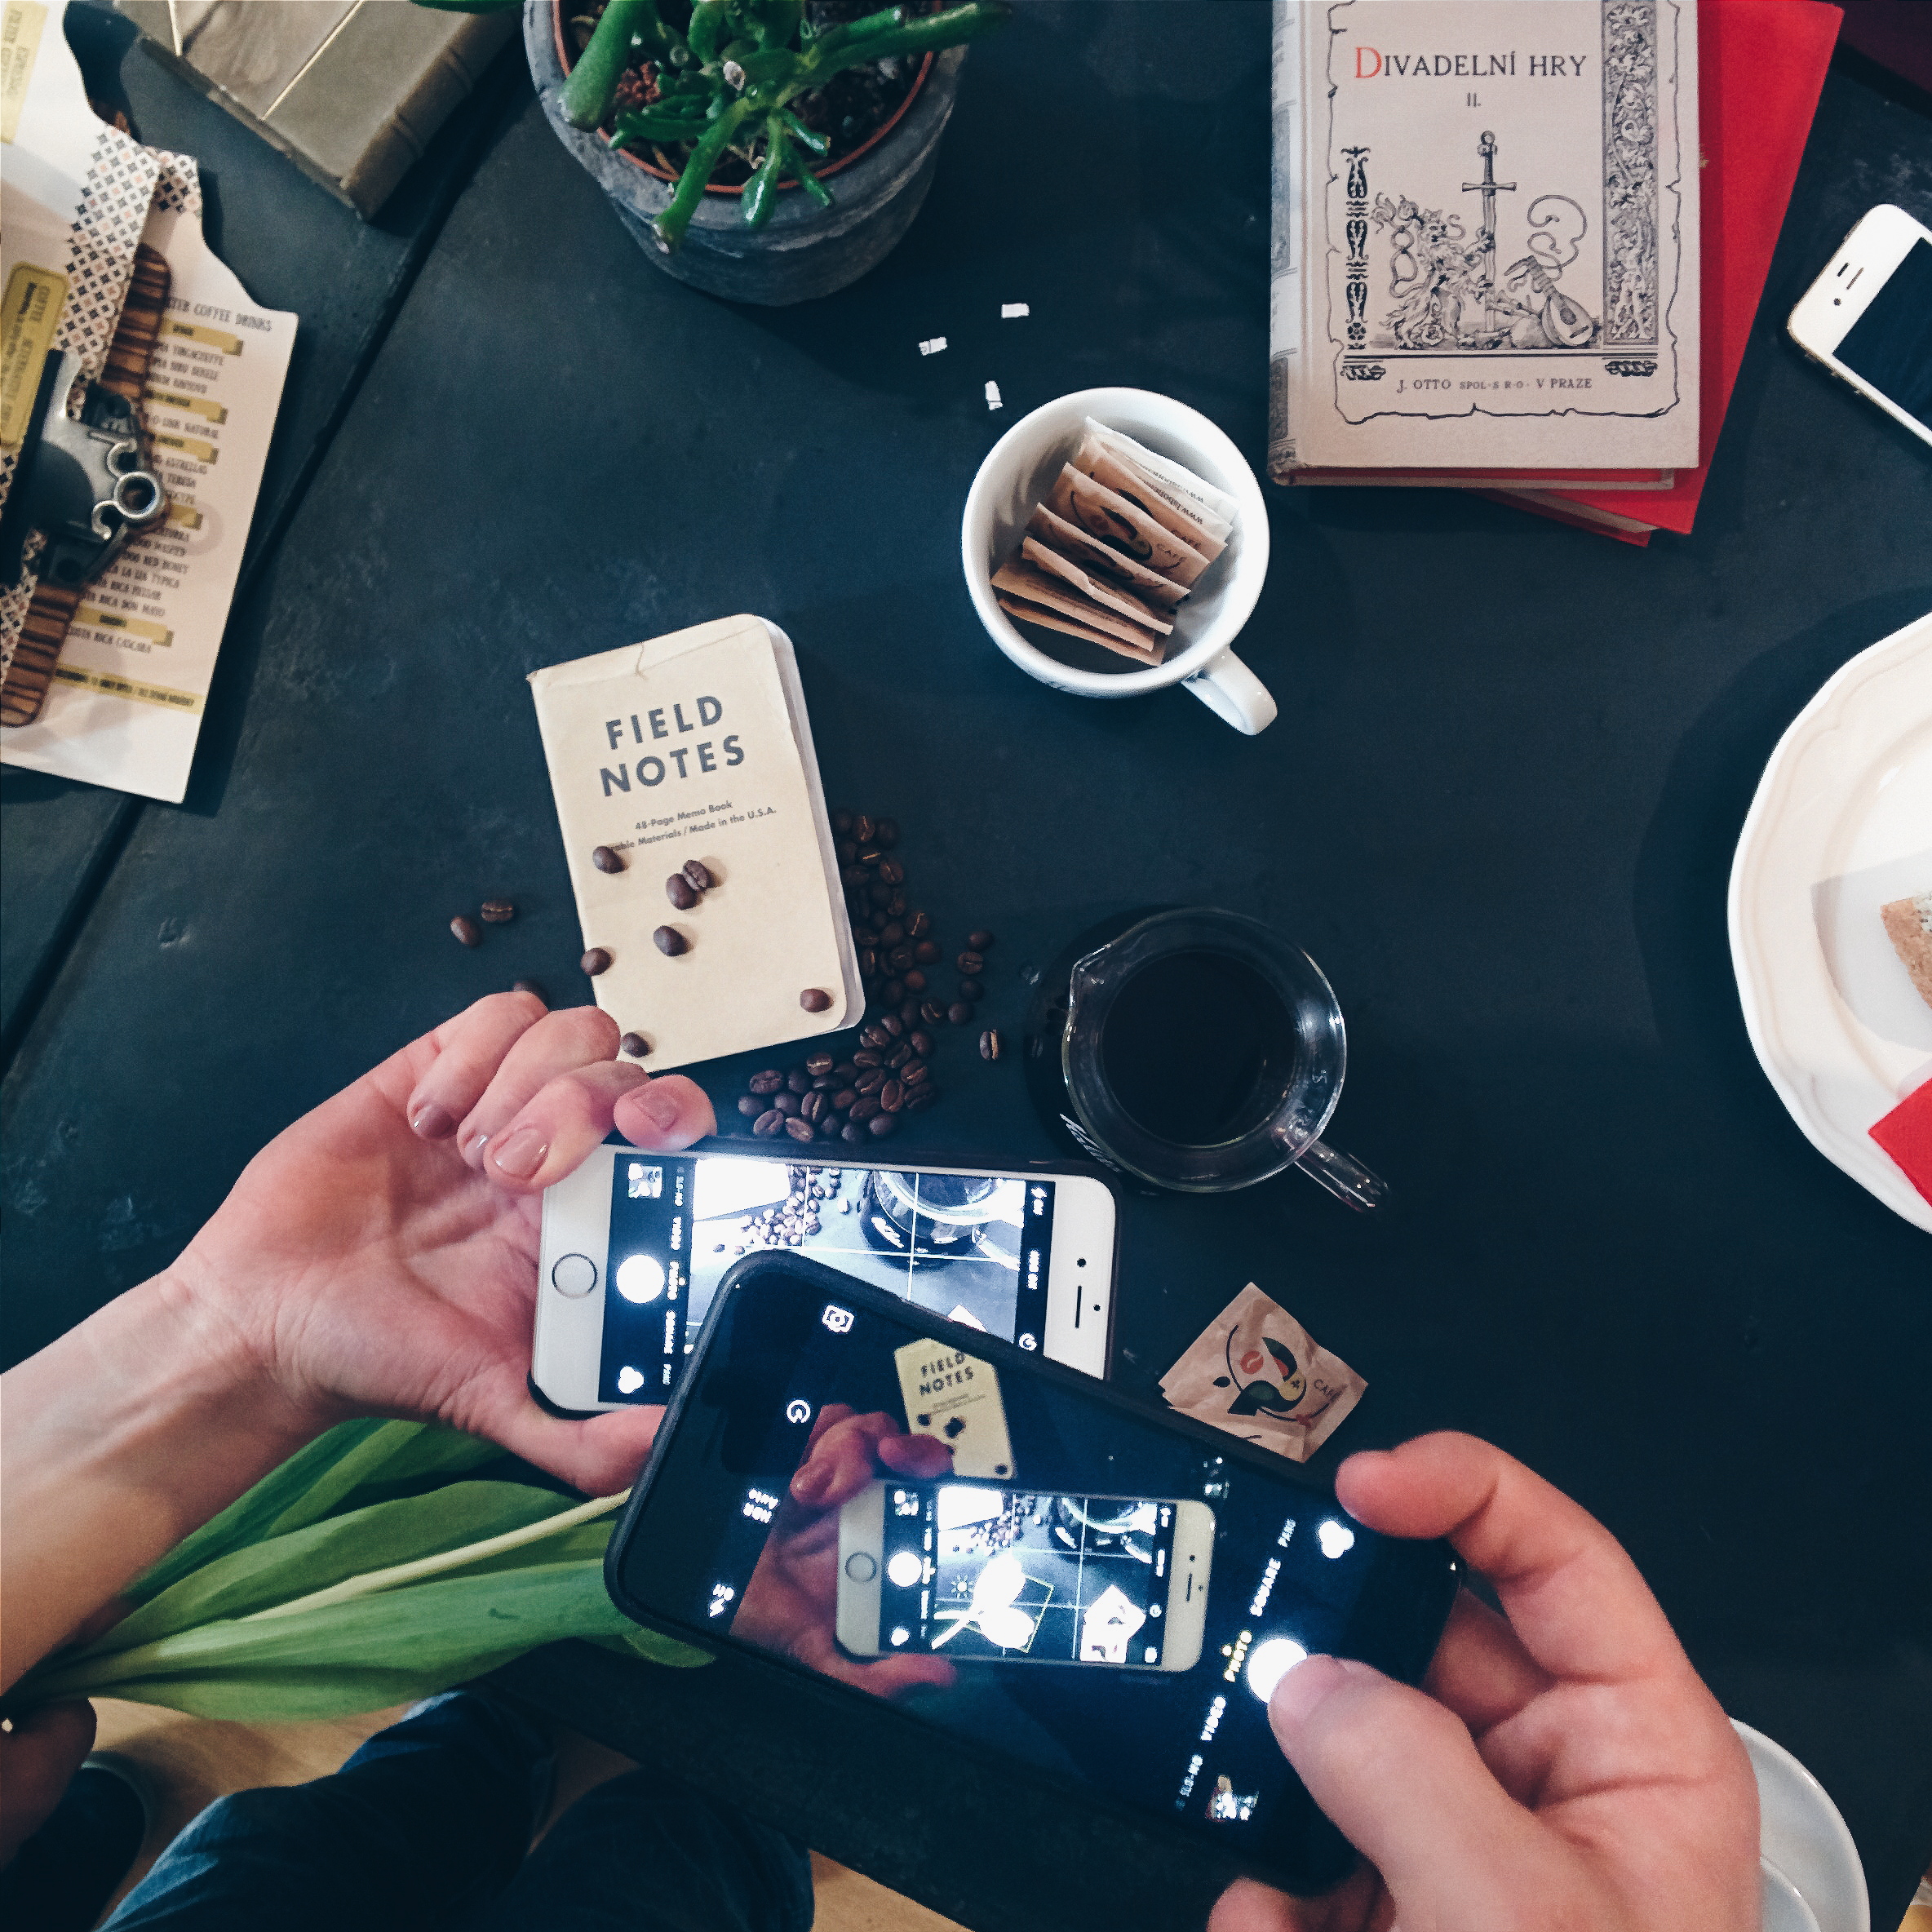
games, hand, finger, recreation, cool, Material property, play, illustration, nail, card game, table, thumb, square, drink